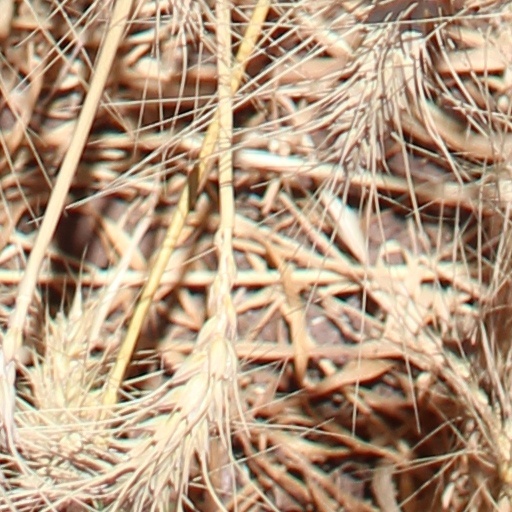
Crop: wheat